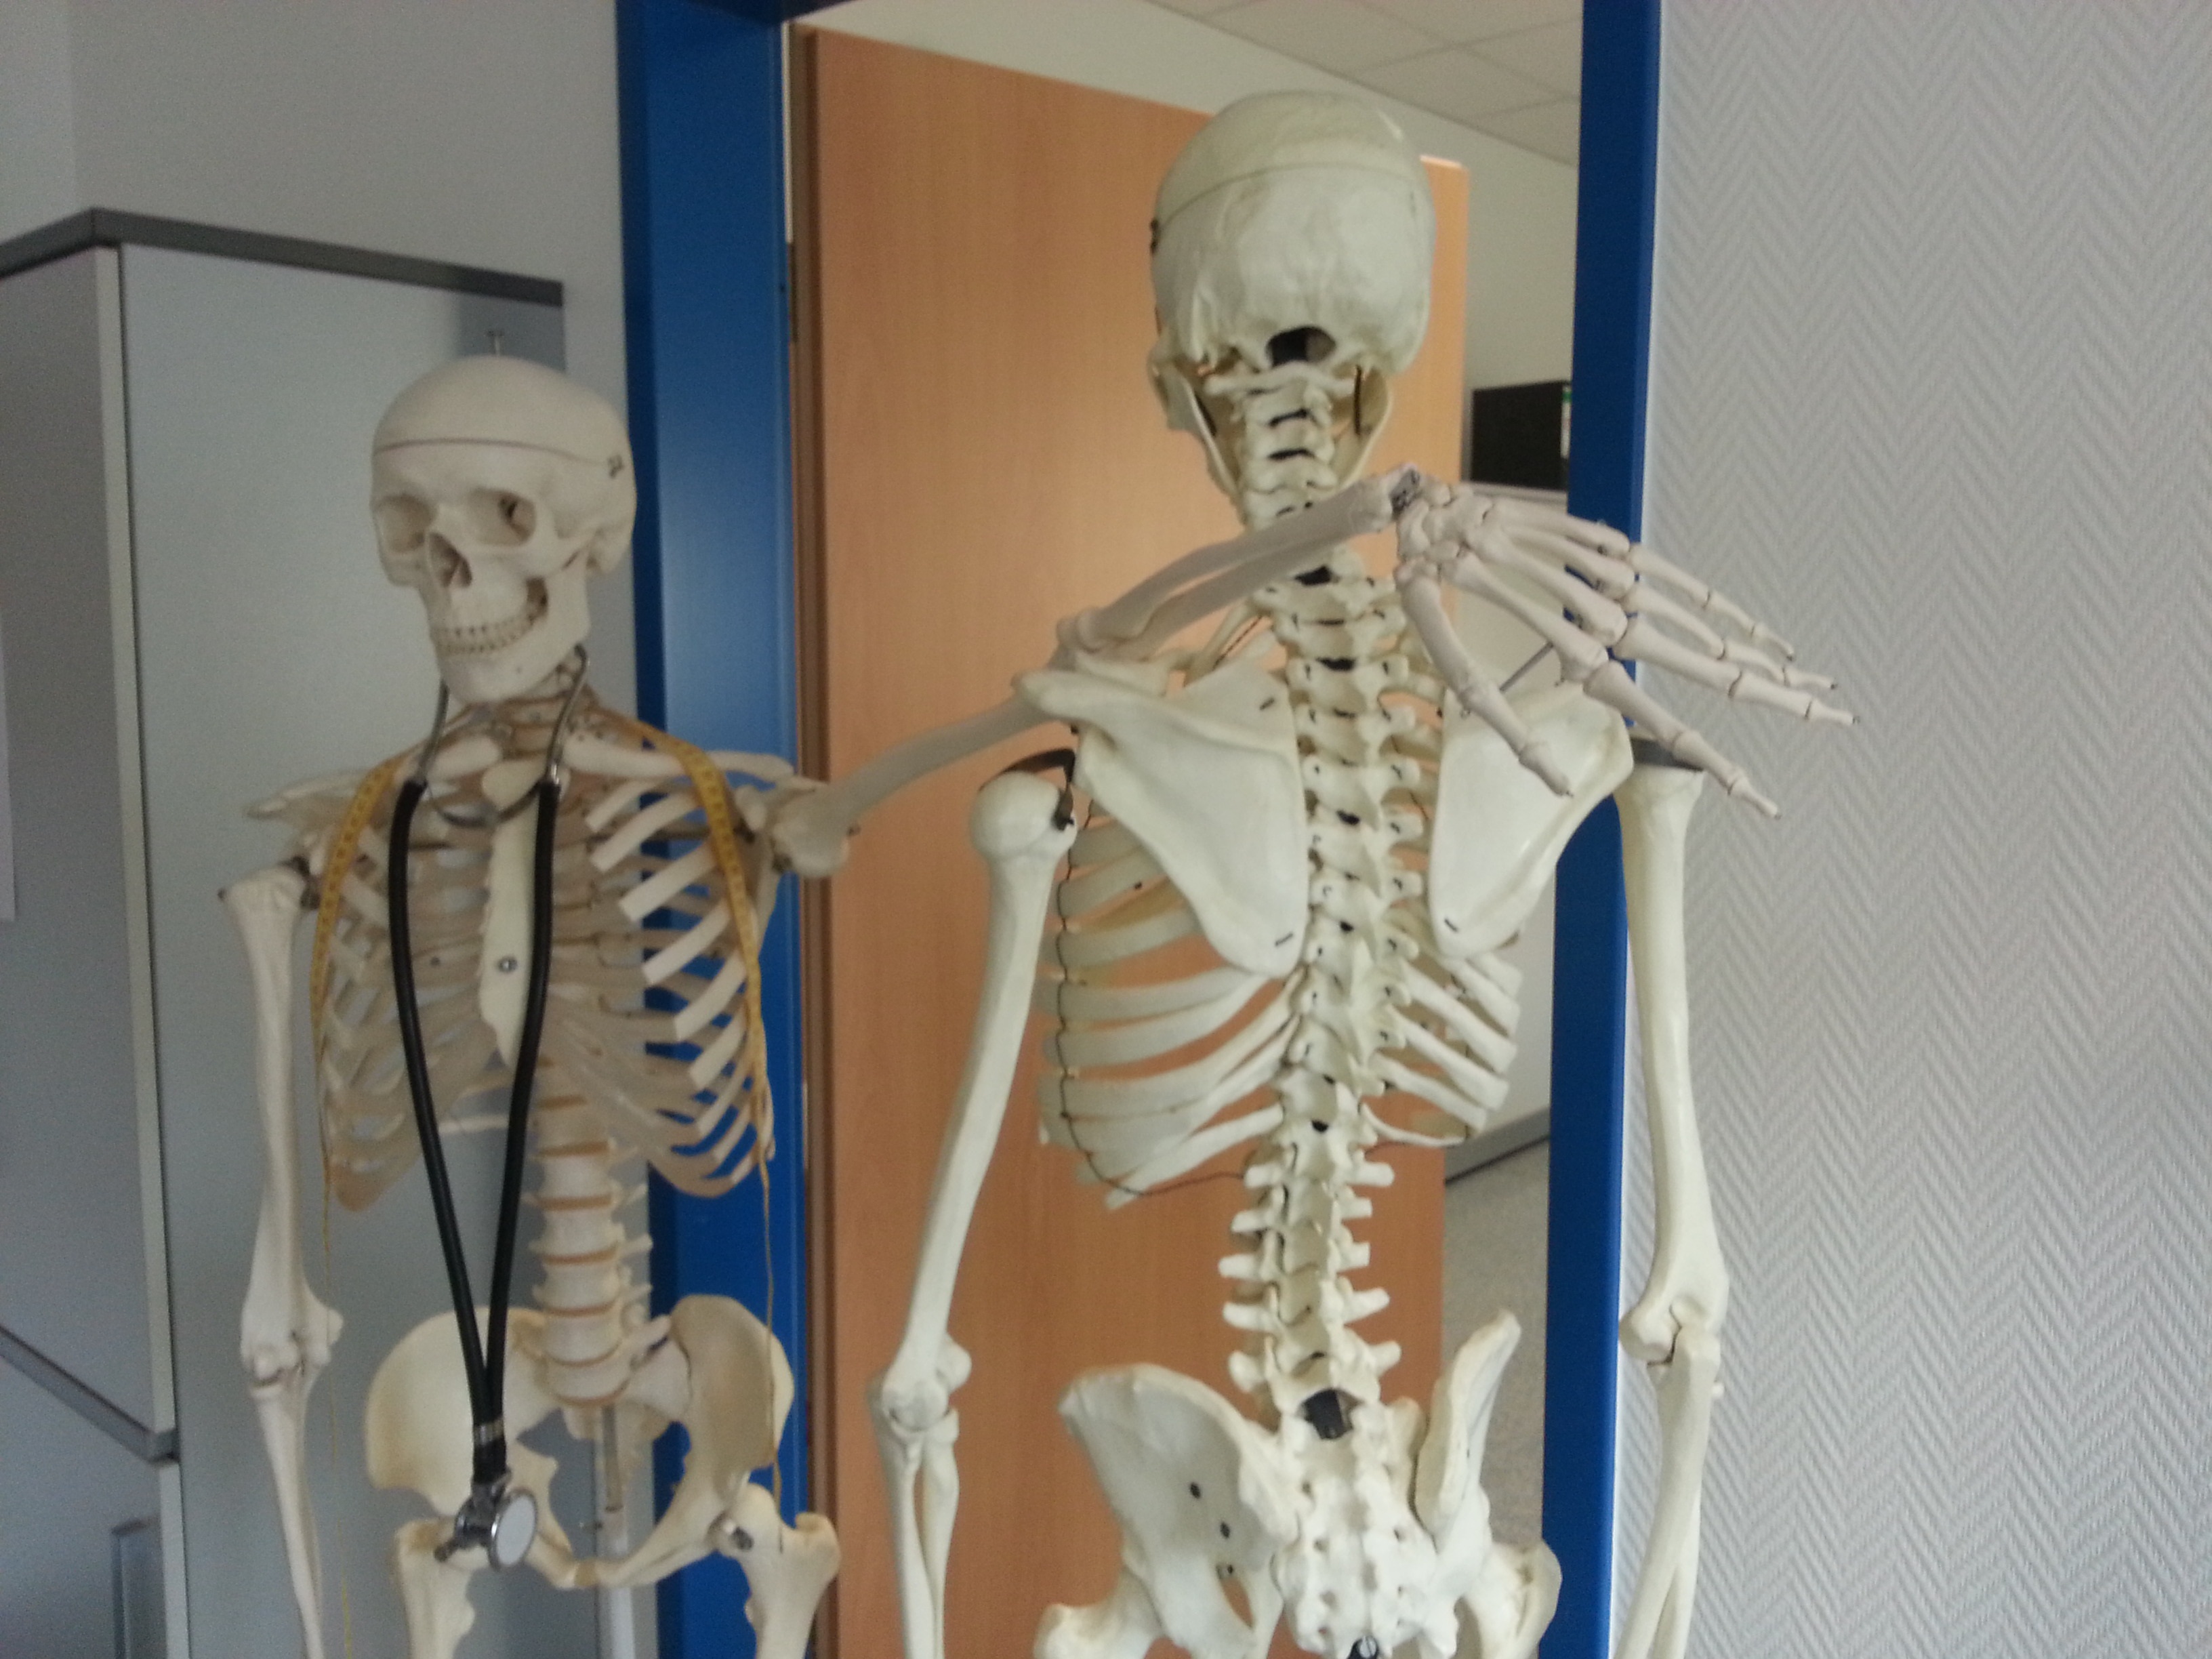
model, bone, art, hospital, skeleton, anatomy, doctor, teaching, medical, doctor's office, costume design, bone structure, doctor's lounge